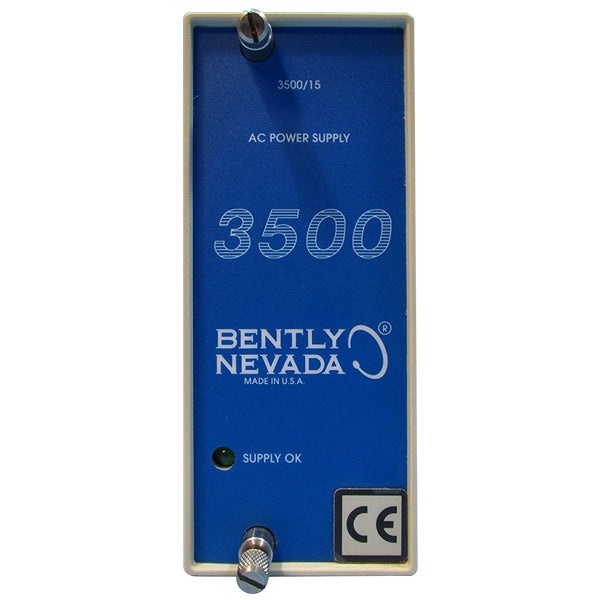
3500/15-05-03-00 | Bently Nevada Power Supply
Part No: 3500/15-05-03-00 Model: Power Supply Manufacturer: Bently Nevada Condition: New & Original in Factory Packing Factory Warranty: 12 Months Estimated Lead Time: 10 - 12 Weeks Shipping Weight: 2 Kg
Brand: SeekPLC
Category: Hardware > Tools > Measuring Tools & Sensors > Seismometer